Riechedly Bazoer

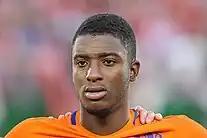
Bazoer with the Netherlands in 2016

Bazoer received his first call up to the senior Netherlands team in October 2015 to replace the injured Davy Klaassen, and again on 6 November 2015 for friendlies against Wales and Germany. He made his senior debut as a late substitute against Wales on 13 November 2015. He was called up to the preliminary squad for the Curaçao national team for the 2021 CONCACAF Gold Cup.